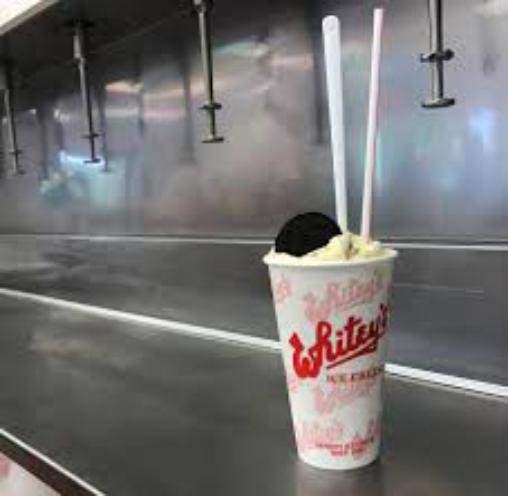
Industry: Food